Charles W. Shaver House

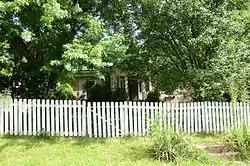

The Charles W. Shaver House is a historic house at the northeast corner of Court and Spring Streets in Evening Shade, Arkansas. It is a single-story brick structure, with an L-shaped configuration that has gable roofs. Built in 1874, it is distinctive as a rare brick 19th century house in the community, and as the home of Charles W. Shaver, a son of one of the city's founders, John W. Shaver. Shaver, despite being a wheelchair user, was a successful local merchant who thrived during the American Civil War, in part by crossing military lines to acquire needed supplies for the community. The use of Greek Revival elements (an entablature and gable end returns, for example) in the house was a trend-setter in later home construction in the community.